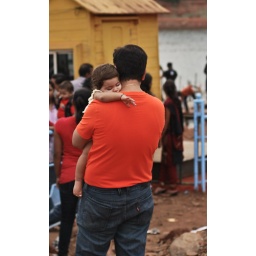
Tourists at mahabaleshwar waiting in a queue for getting tickets for a boat ride in venna lake